Ute music

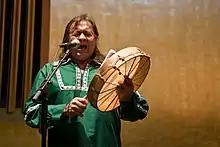
Indigenous American hand drum

The hand drum is a small drum, about 12 inches in diameter. It is fashioned with a piece of wood bent into a circle. A wet skin head is stretched across the head, with holes in the skin corresponding to holes in the wood to secure the skin to the wood. A handle is made from two strips of cotton cloth, with a strip of cloth tying them together in the middle of the drum to form a cross. The drum is played by hitting the skin with a drumstick formed out of a round stick with a head of white cloth wrapped around one of the ends.